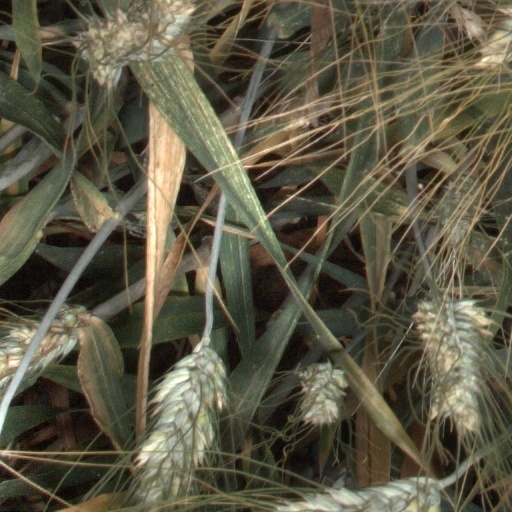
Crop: wheat